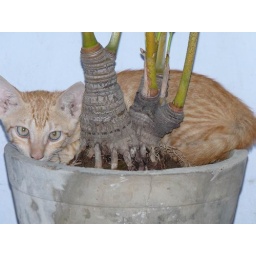
cat in the pot